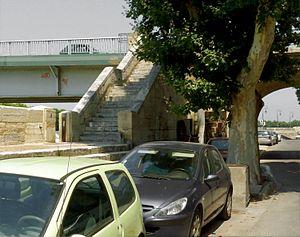
Pont de Trinquetaille - Arles Escalier et pont vus selon le cadrage du tableau de van Gogh de 1888 (Le Pont de Trinquetaille)
Le Pont de Trinquetaille, parfois appelé L’Escalier du pont de Trinquetaille, est un tableau du peintre hollandais Vincent van Gogh réalisé en octobre 1888 pendant son séjour à Arles.